Theodore Roosevelt

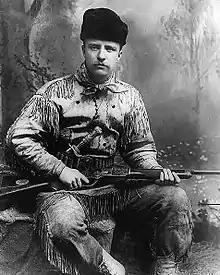
Roosevelt as a Badlands hunter in 1885

His father, a devout Presbyterian, regularly led the family in prayers. Young adult Theodore emulated him by teaching Sunday School for more than three years at Christ Church in Cambridge, Massachusetts while at Harvard. When the minister at Christ Church, which was Episcopal, insisted he become an Episcopalian to continue teaching, Roosevelt declined, and began teaching a mission class in a poor section of Cambridge.